Xiutu

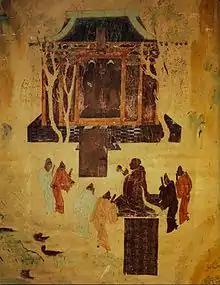
Mogao Caves 8th-century mural depicting Emperor Wu of Han worshipping "golden man" statues.

The "Shiji" records that in 121 BCE, after Huo Qubing defeated the Xiongnu, he "captured golden (or gilded) men used by the King of Xiutu to worship Heaven", and these were then transferred to the Ganquan Temple near the Imperial Palace of Han Wudi. The statue (or statues) measured more than one "zhang" (about ), and was put on display, incense was burned and prostrations were made.